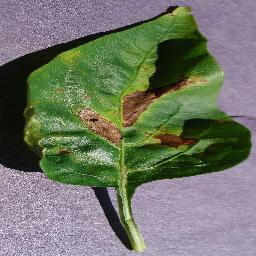
Label: Pepper,_bell___Bacterial_spot